Coverage data

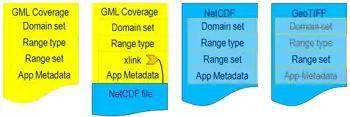
Different coverage encodings

The format-independent logical structure of coverages can be mapped to GML (such as for sensor time series) or to any of a series of data formats, such as GeoTIFF, NetCDF, HDF-EOS, or NITF.